George Anderson (criminal)

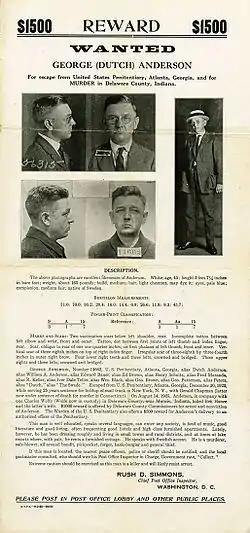
George "Dutch" Anderson Wanted poster

In late 1921, along with former Auburn inmate Charles Loeber, Anderson and Chapman began committing armed robberies. On October 21, the three men forced a U.S. Mail truck to stop at gunpoint on Leonard Street, taking with them $2.4 million in cash, bonds and jewelry.